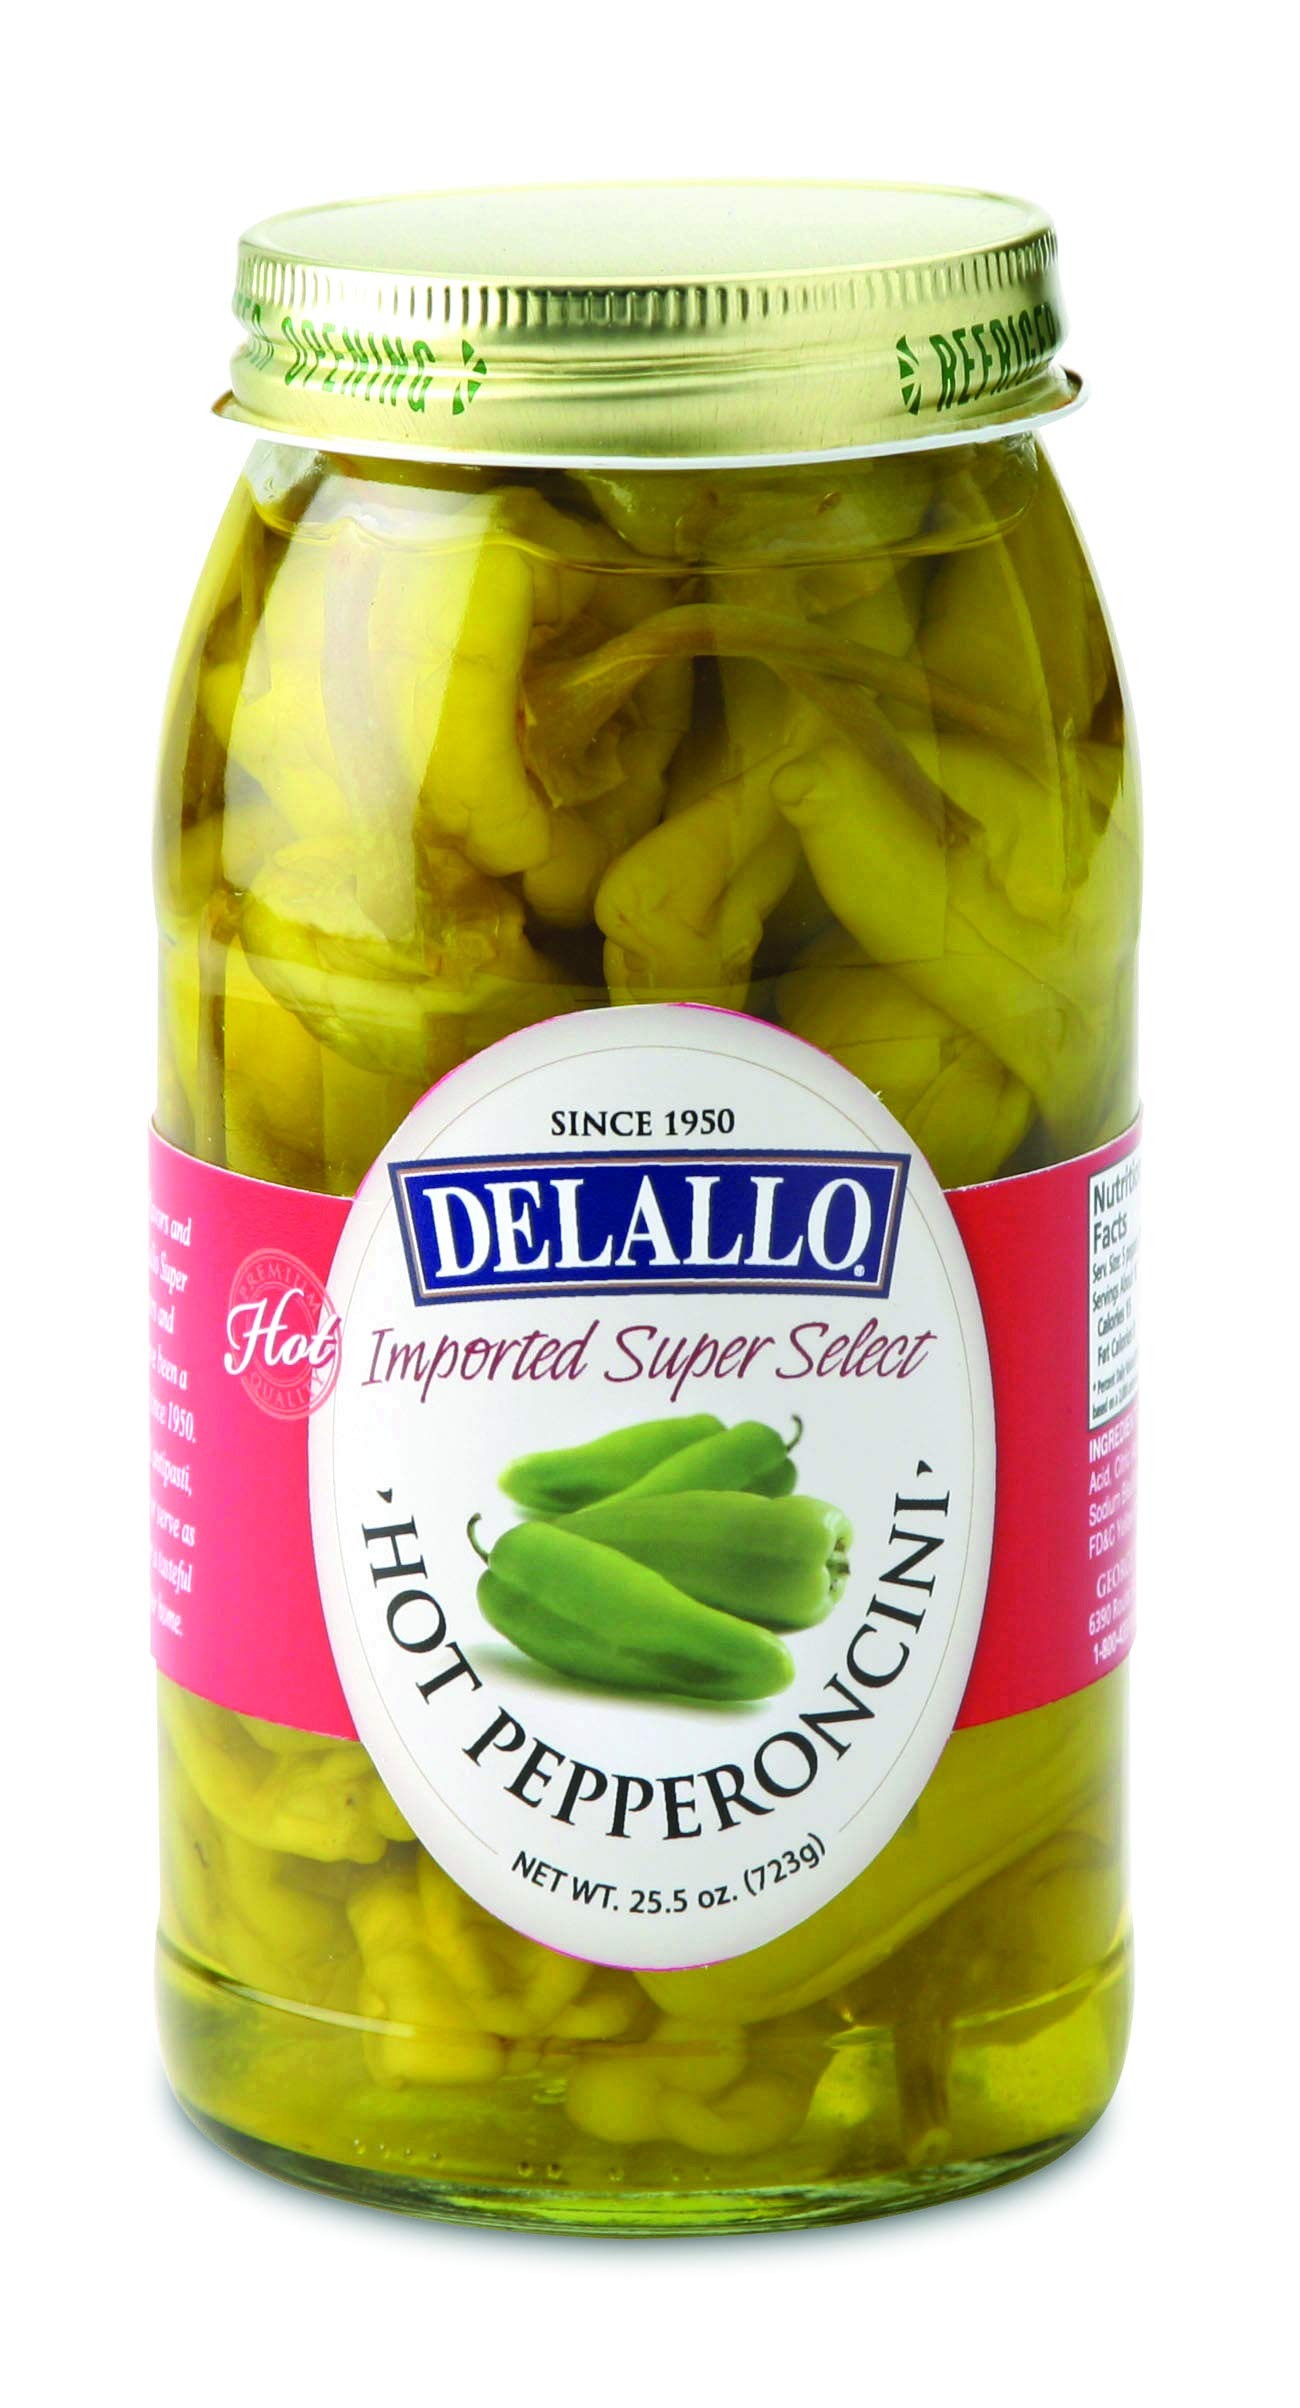
Item Name: DeLallo Hot Pepperoncini, 25.5 Oz
Bullet Point 1: Irresistibly hot with a big pepper flavor.
Bullet Point 2: Pickled and packed in a spicy vinegar
Bullet Point 3: Crisp texture
Value: 25.5
Unit: Ounce

Price: 14.24